Stereotype

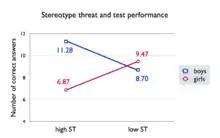
The effect of stereotype threat (ST) on math test scores for girls and boys. Data from Osborne (2007).

Stereotype threat occurs when people are aware of a negative stereotype about their social group and experience anxiety or concern that they might confirm the stereotype. Stereotype threat has been shown to undermine performance in a variety of domains.